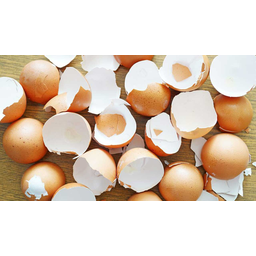
Label: eggshells